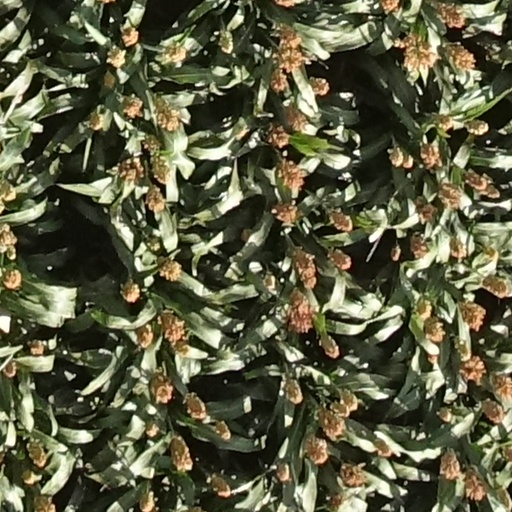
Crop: sorghum